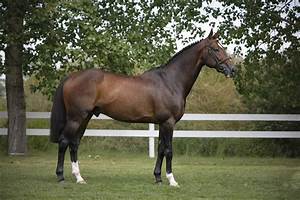
Label: cavallo